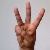
The image shows a hand gesture representing the letter 'W' in Indian Sign Language.